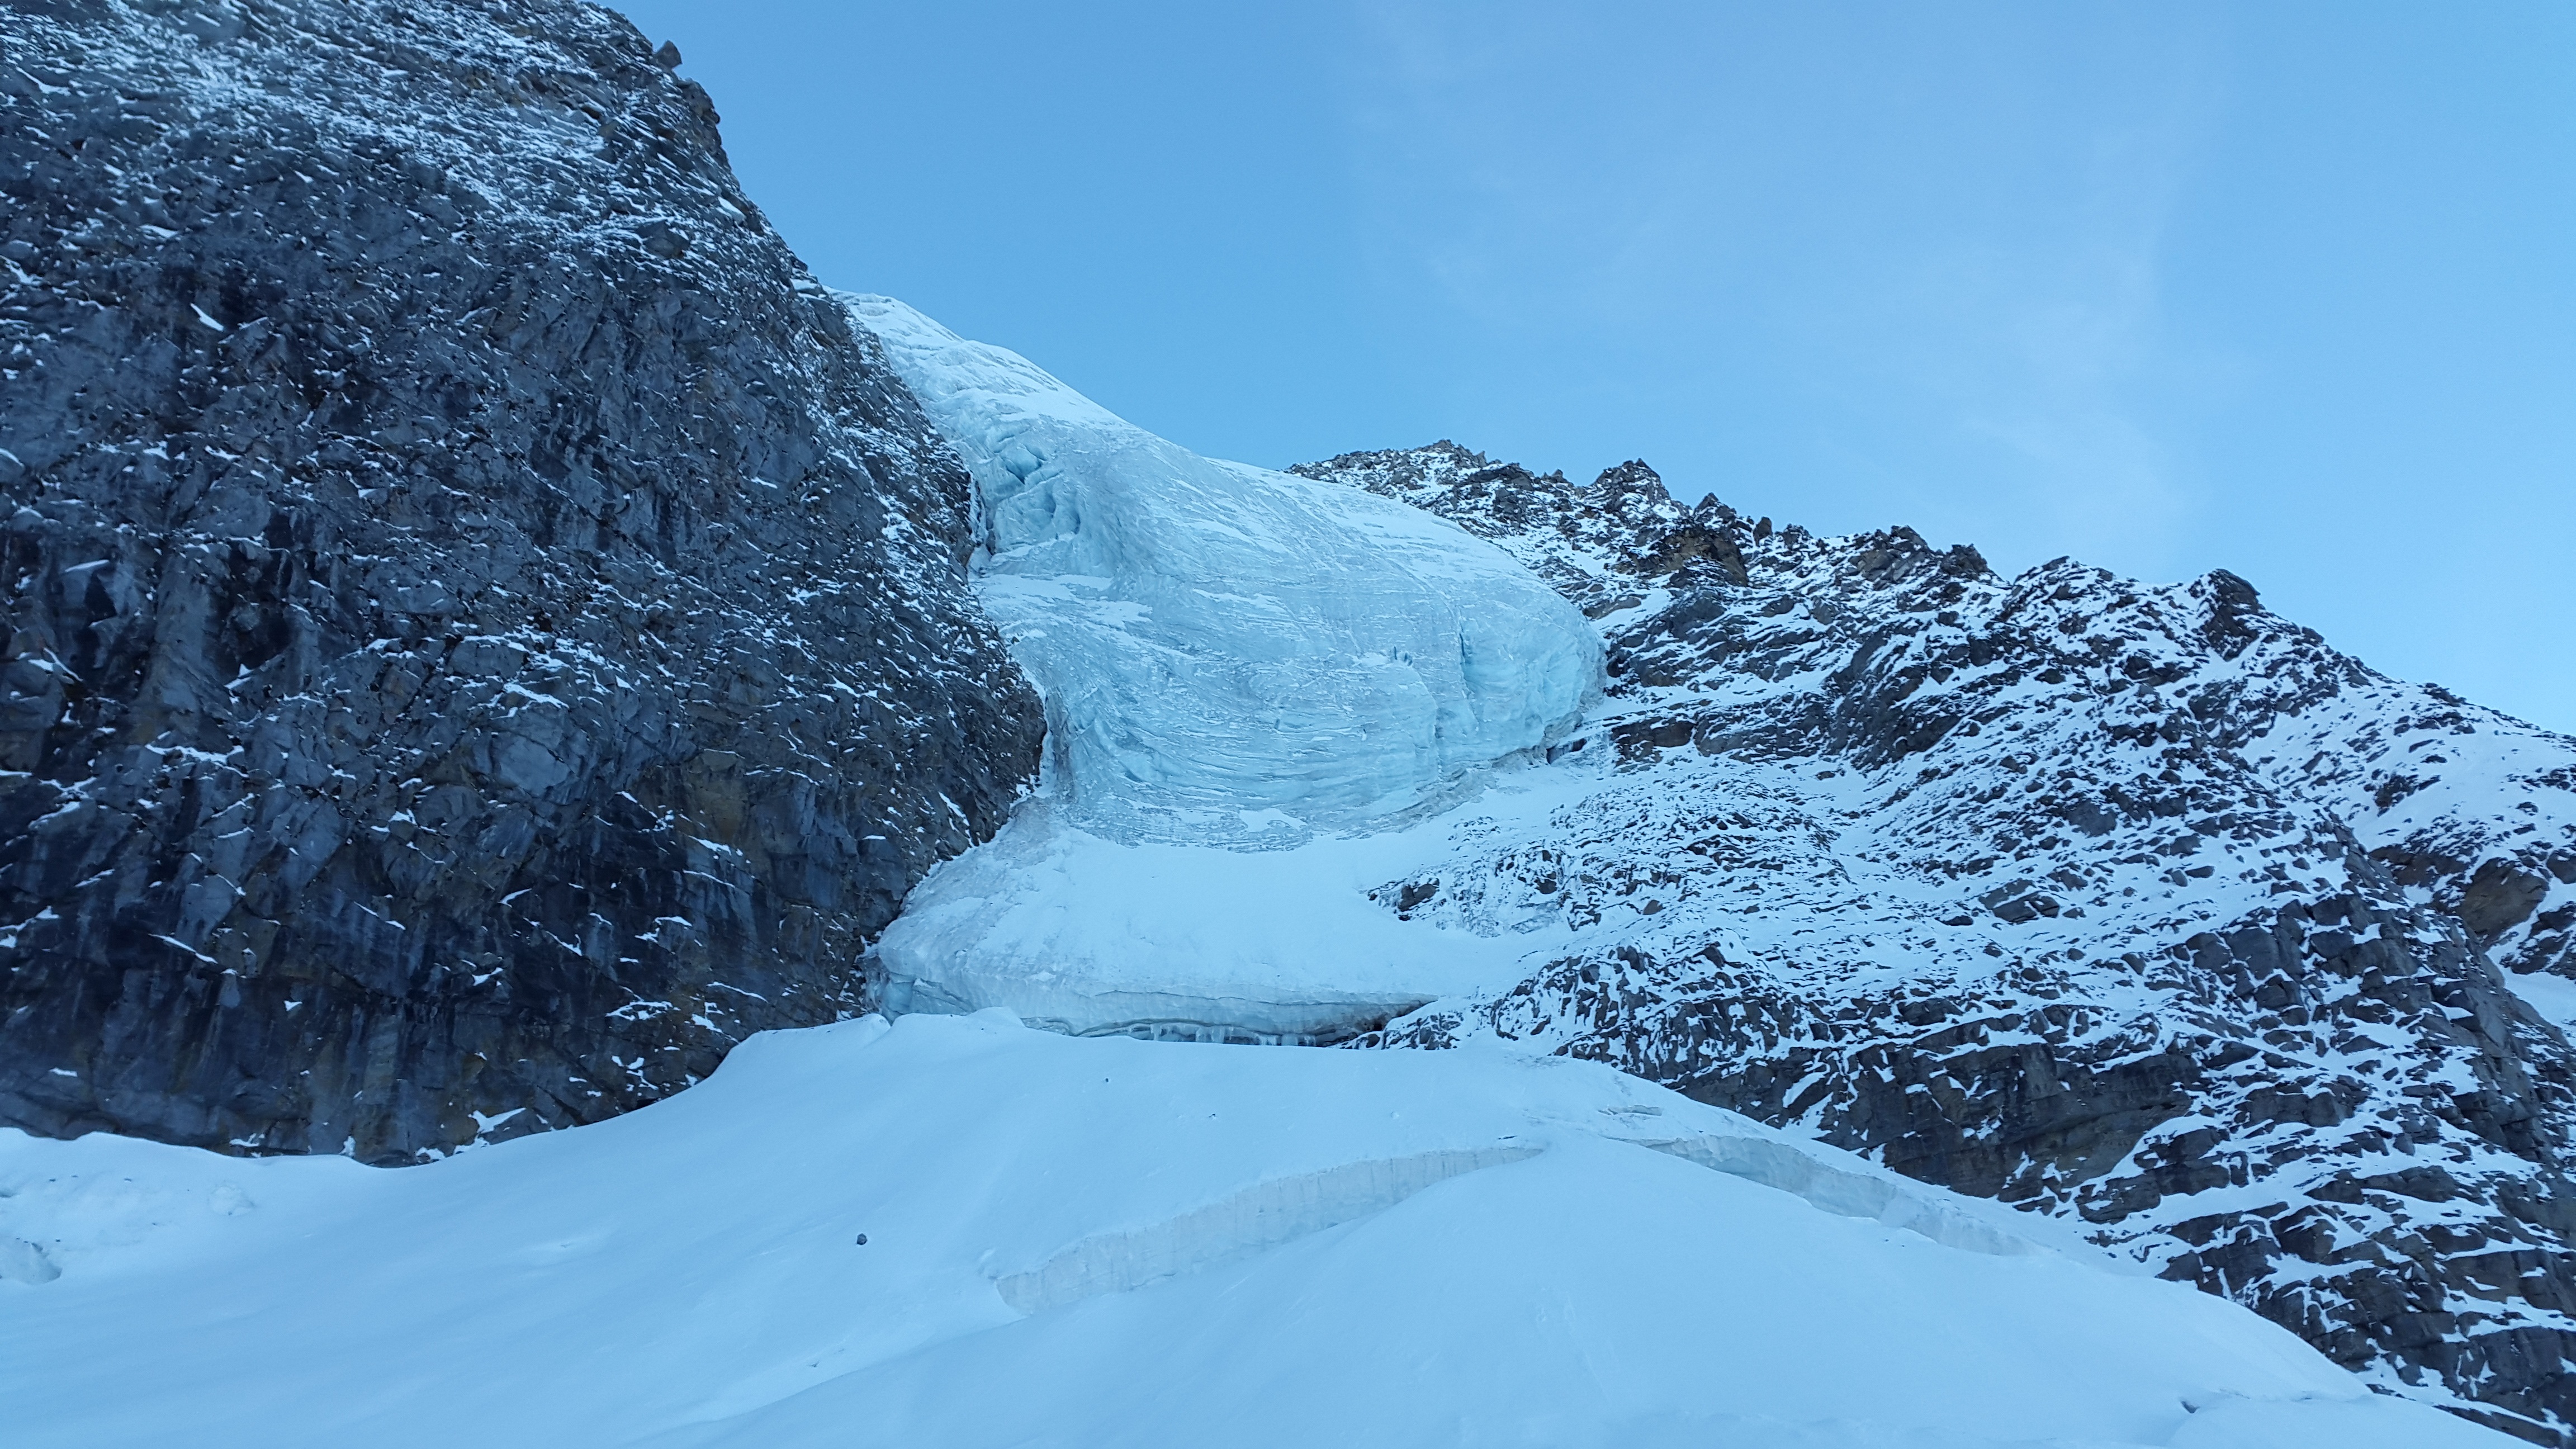
landscape, nature, mountain, snow, cold, winter, adventure, mountain range, ice, glacier, weather, snowy, alpine, season, ridge, summit, mountaineering, mountains, alps, icy, wintry, piste, high mountains, mountain panorama, landform, south tyrol, dream day, clear air, ortlergruppe, gebrige, north wall, high altitude mountain tour, val venosta, geographical feature, mountainous landforms, glacial landform, geological phenomenon, vertainspitze, hanging glacier